Ophélie Meilleroux

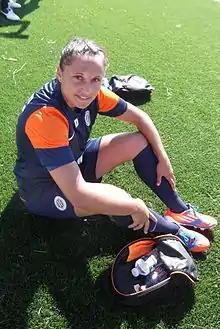
Meilleroux in 2013

Ophélie Anne-Laure Meilleroux (born 18 January 1984) is a French former football player. Meilleroux primarily plays as a central defender, but can also play in the defensive midfielder role. She is a member of the France women's national football team making her first major tournament appearance with her nation at UEFA Women's Euro 2009.